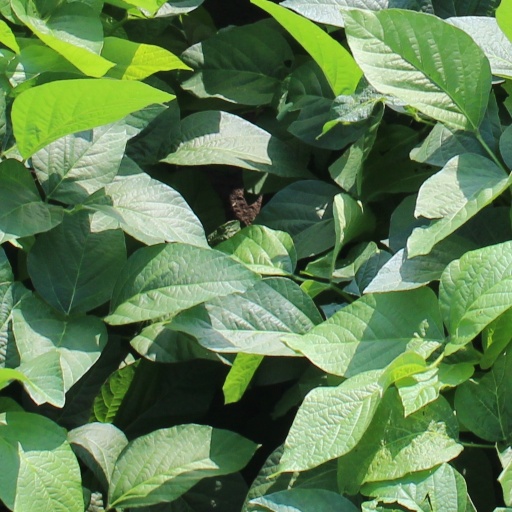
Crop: soybean